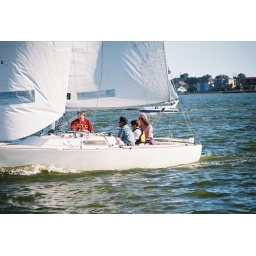
Clear Lake, Texas Wednesday sail boat races in 2006